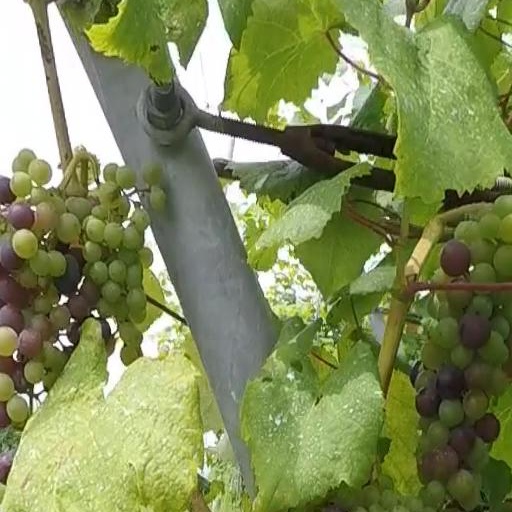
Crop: grape